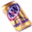
Label: can